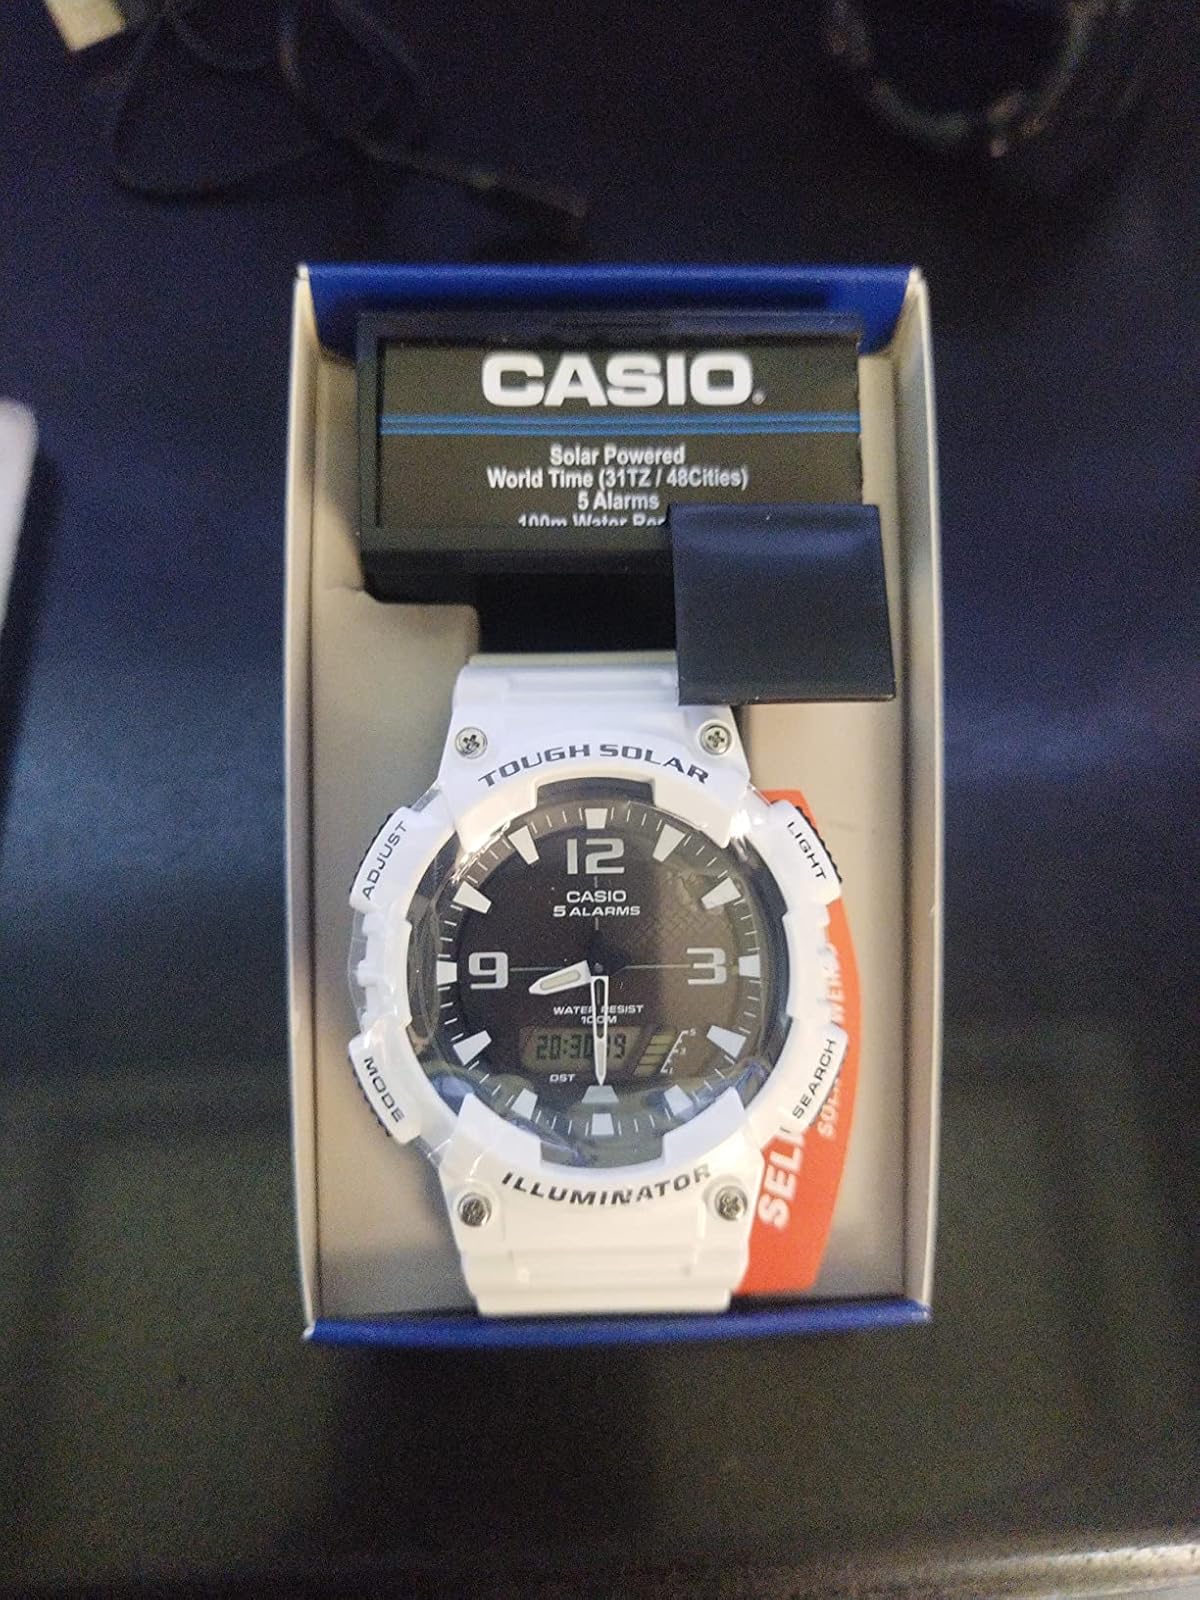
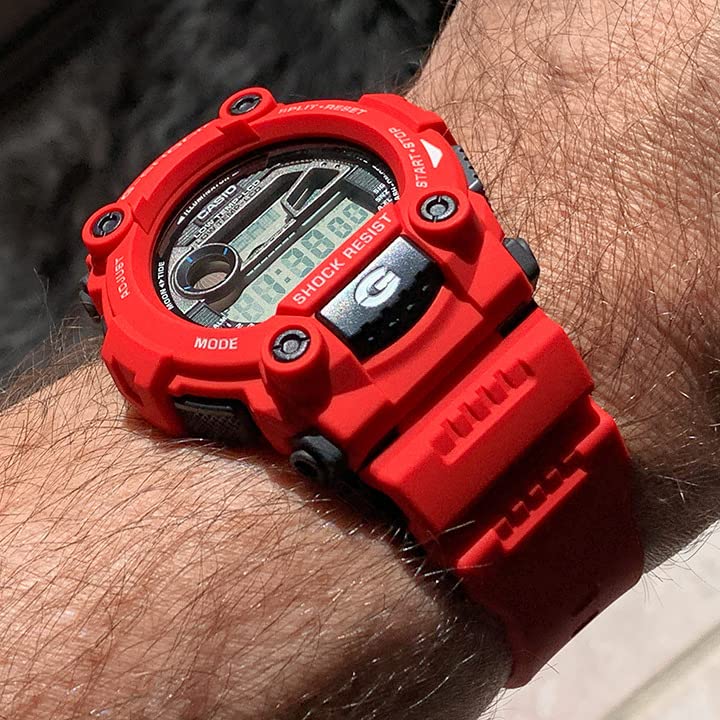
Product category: accessories_watch
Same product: no